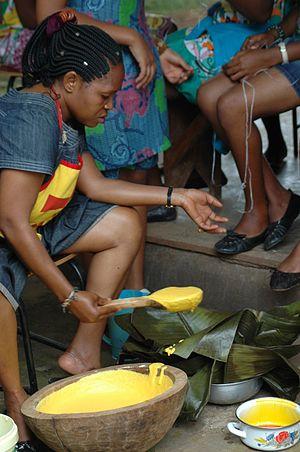
prépration du coki
Ebogo est un petit village-rue situé dans la région du centre du Cameroun à 50 km de Yaoundé. Il dépend du département de la Lékié et de l'arrondissement de Sa'a, ville créée par arrêté nᵒ 537 du 17 août 1952 du Haut commissaire de la République française au Cameroun, André Soucadaux. Le village est essentiellement agricole et le paysage qui y domine est la forêt dense trouée par des plantations de cacao, d'arachides, de bananes et de manioc.